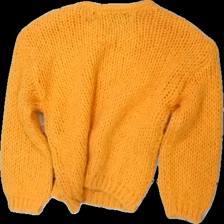
View: back
Type: Sweater
Category: Children
Brand: Only
Colors: Orange
Material: 100% polyester
Cut: Regular, C-collar
Size: 122
Season: All
Price range: <50
Recommended usage: Export